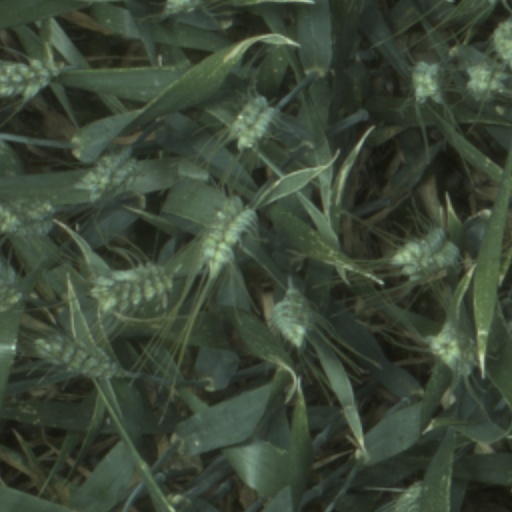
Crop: wheat